Cherubikon

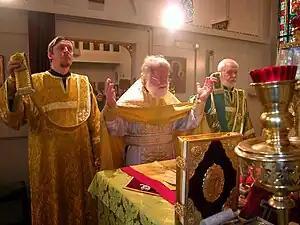
Orthodox priest and deacons praying the Cherubic Hymn at the beginning of the Great Entrance.

The Cherubikon (Greek: χερουβικόν) is the usual Cherubic Hymn (Greek: χερουβικὸς ὕμνος, Church Slavonic ) sung at the Great Entrance of the Byzantine liturgy.